Break My Soul

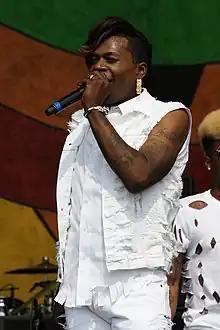
A Black non-binary rapper dressed all in white holds a microphone.

"Break My Soul" was met with widespread critical acclaim upon its release. In a five-star review for "The i Paper", Lauren O'Neill described "Break My Soul" as a "floorfilling home run of a comeback" that makes you "give in to the impulses of your body and lose yourself in it". O'Neill praised Beyoncé for exploring new sounds on the track, while employing her impressive vocals and rapping skills "to offer something that feels completely new and still entirely her own". Kitty Empire described the song as an "instant classic" and an "ecstatic house music anthem of our times".